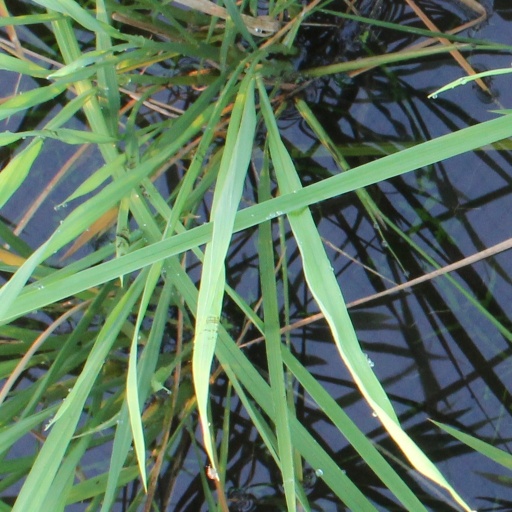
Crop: rice